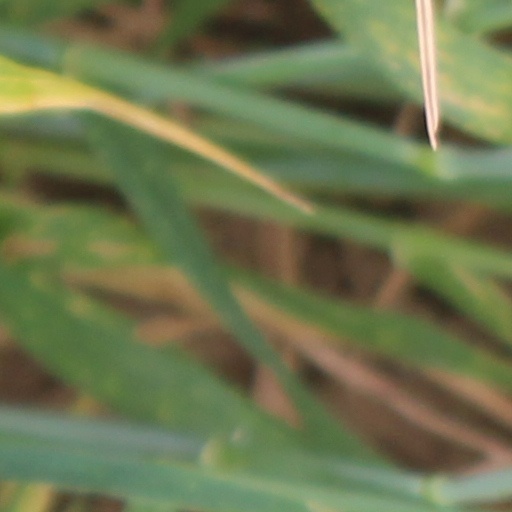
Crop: wheat